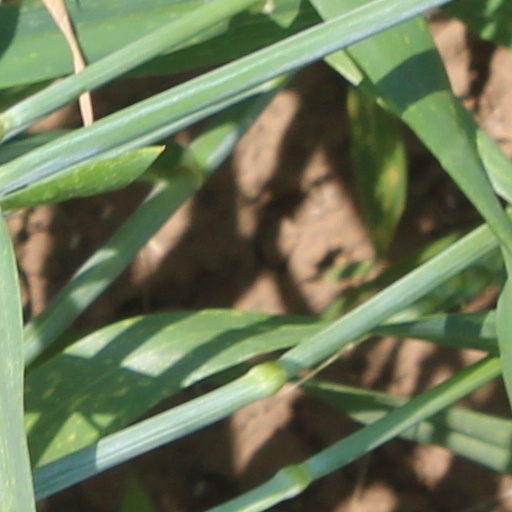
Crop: wheat